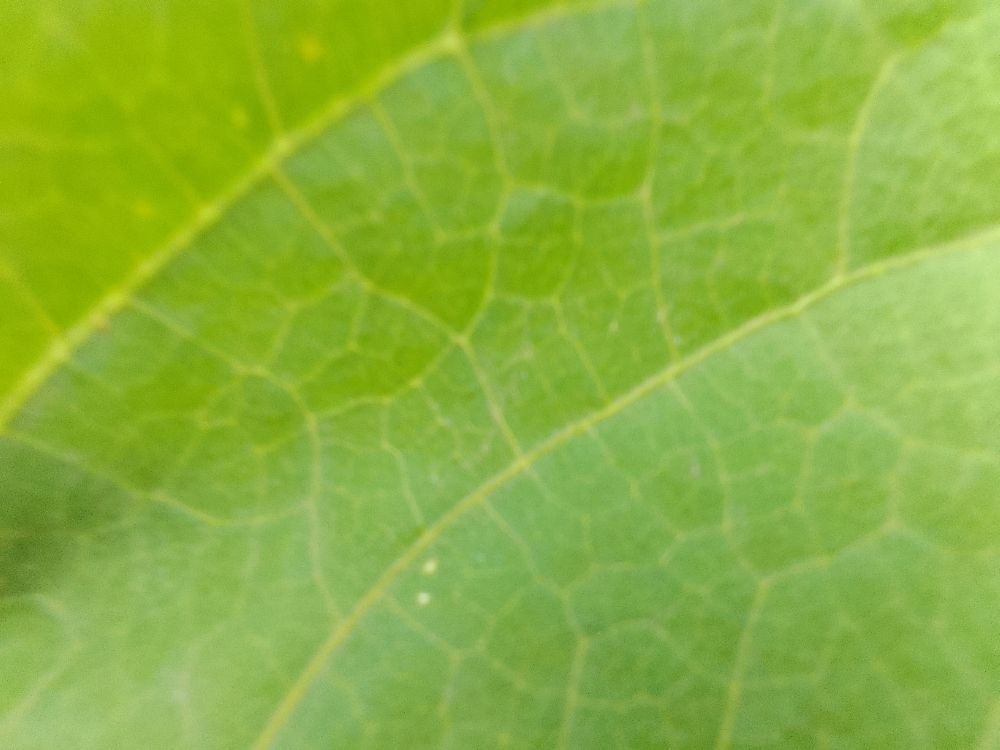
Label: healthy